Xianyanglu station

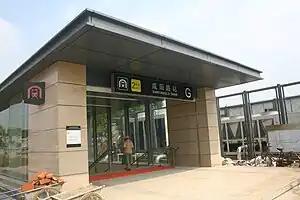

Xianyanglu Station, literally Xianyang Road Station in English, is a station of Line 2 western section of the Tianjin Metro. It started operations on 1 July 2012.